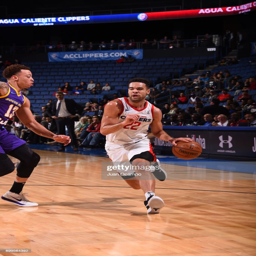
person handles the ball against basketball team .